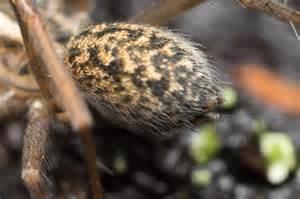
spider